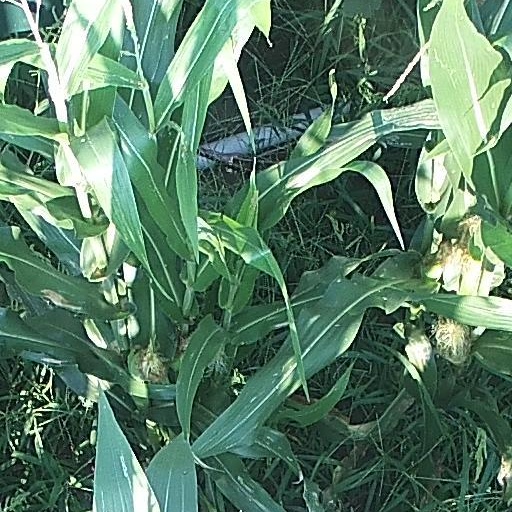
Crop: maize; corn